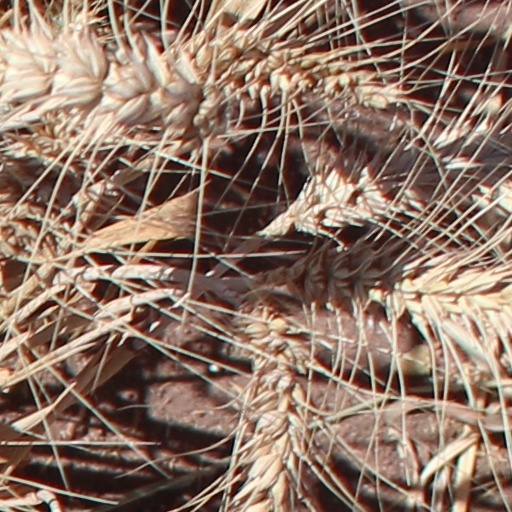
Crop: wheat